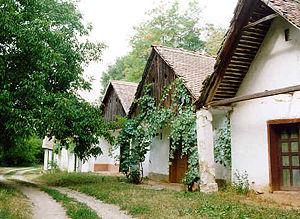
Draž est un village et une municipalité située dans le comitat d'Osijek-Baranja, en Croatie. Au recensement de 2001, la municipalité comptait 3 356 habitants, dont 67,88 % de Croates et 26,04 % de Hongrois et le village seul comptait 623 habitants.
Les Šokci constituent une population croate vivant le long du Danube et de la Save, dans les régions historiques de Slavonie, Baranya, Syrmie, ainsi que dans l'ouest de la Bačka. Ces régions se trouvent aujourd'hui à l'est de la Croatie, au nord de la Serbie, dans la province de Voïvodine, et au sud-est de la Hongrie. Les Šokci eux-mêmes sont constitués de plusieurs sous-groupes.